Bible translations into Thai

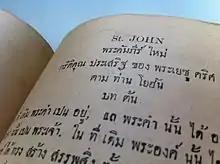
Thai Bible (first page of the Gospel of John), printed 1891

The entire Bible was published in Thai in 1894 and there are currently several translations of the Bible in the Thai language.